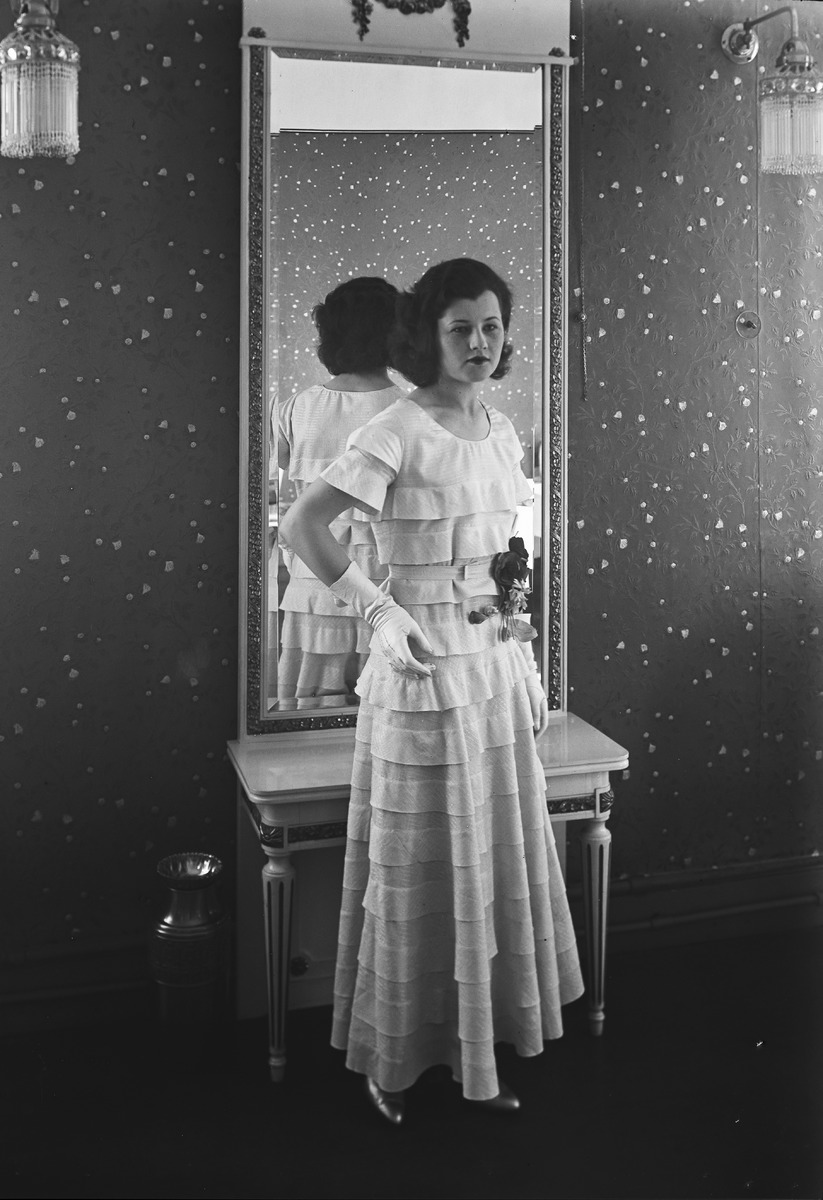
Mannekiini Oulun Seurahuoneen mannekiininäytöksessä
A model at a fashion show in Oulu Seurahuone
sisällön kuvaus: Mannekiini Oulun Seurahuoneen mannekiininäytöksessä 28.5.1932. content description: A model at a fashion show in Oulu Seurahuone on May 28, 1932.
Vuosi: 1932
Paikka: Suomi, Oulu, Suomi, Pohjois-Pohjanmaa, Oulu
Aiheet: sisäkuva; kokokuva; muotinäytökset; mallit; mannekiinit; vaatteet; clothes; modeling; model; fashion show